Robert Alton Harris

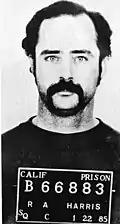
Robert Alton Harris in 1985

The San Diego County District Attorney's Office filed felony charges of auto theft, kidnapping, murder and burglary against Robert Harris, while the U.S. Attorney's Office filed bank robbery charges against him. Harris pleaded guilty to a federal charge of bank robbery and received a 25-year sentence.